Ronald Evans (astronaut)

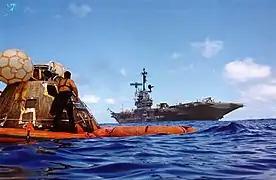
The recovers the Apollo 17 spacecraft in 1972.

On September 10, 1965, NASA announced that it was recruiting another group of pilot astronauts. Once again, the Bureau of Naval Personnel (BUPERS) contacted Evans and asked if he wanted to volunteer, which he did. On November 12, a package of forms was received by his wife Jan in San Diego, with a cover letter that explained that BUPERS had recommended Evans to NASA. She contacted Slayton, and explained that Evans was on a deployment in the Western Pacific, and was unlikely to be able to return the forms before the December 1 deadline. Slayton reassured her that this would be taken into consideration. Evans managed to mail the forms on December 7. A few weeks later a letter arrived informing Evans that once again he had made the short list, and was invited to come to Brooks Air Force Base for another round of tests.